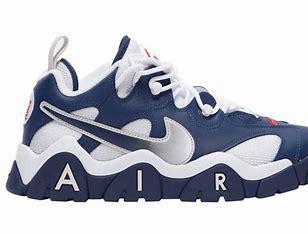
Brand: Nike
Model: Air Barrage